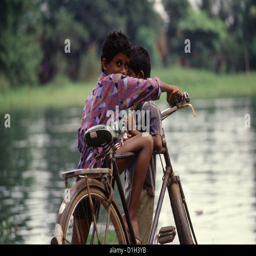
a young kid sits astride on a bicycle in the backwaters